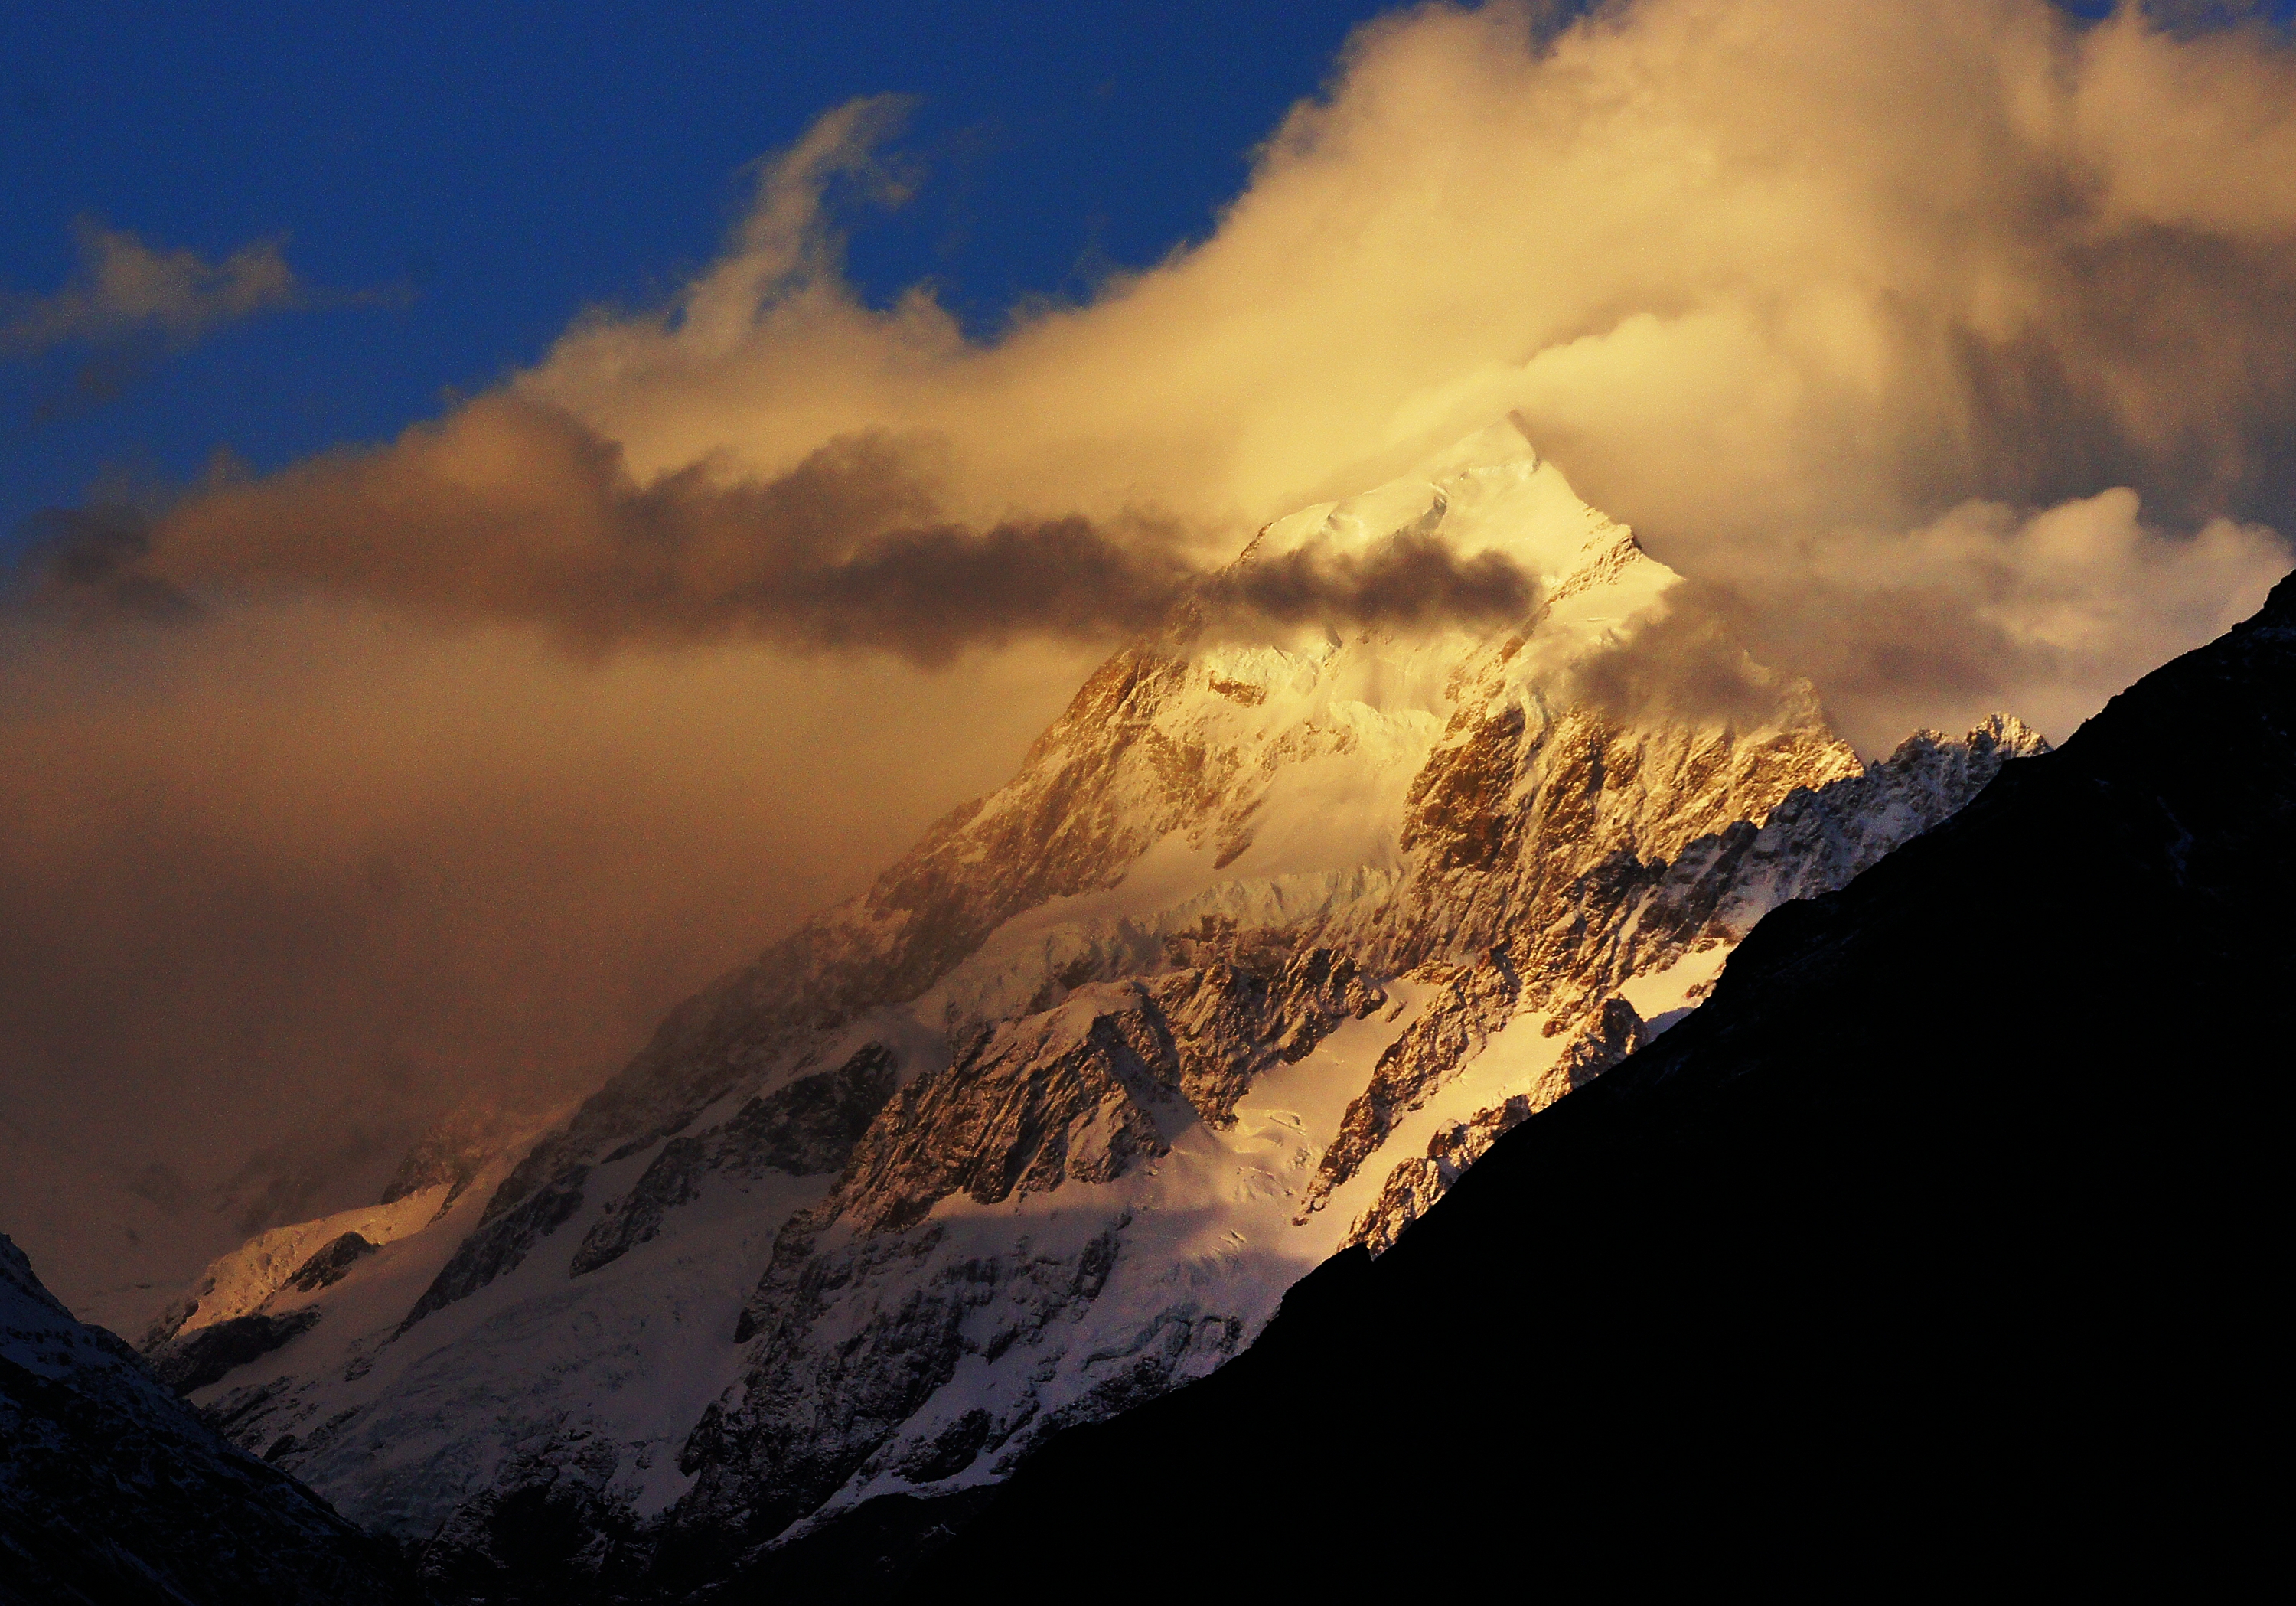
nature, mountain, snow, cloud, sky, sunrise, sunset, sunlight, morning, dawn, mountain range, dusk, summit, mountains, alps, newzealand, mountcooknationalpark, mountcook, mountcooksunset, landform, meteorological phenomenon, geographical feature, atmospheric phenomenon, mountainous landforms, geological phenomenon